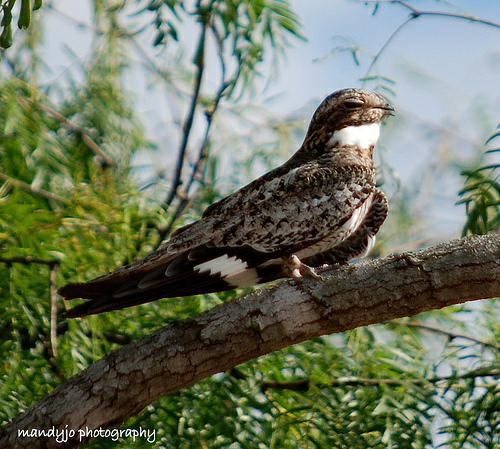
A photo of a nighthawk